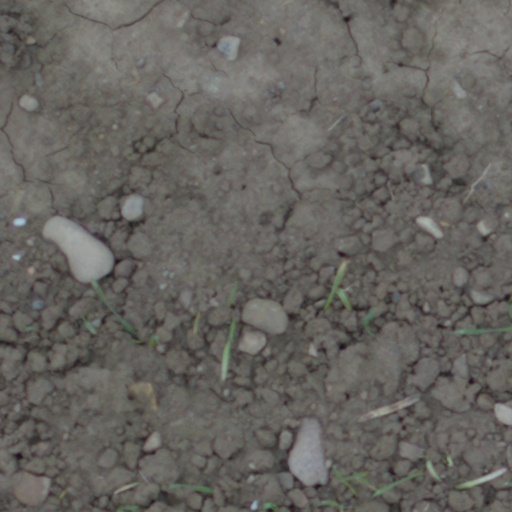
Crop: wheat